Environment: real
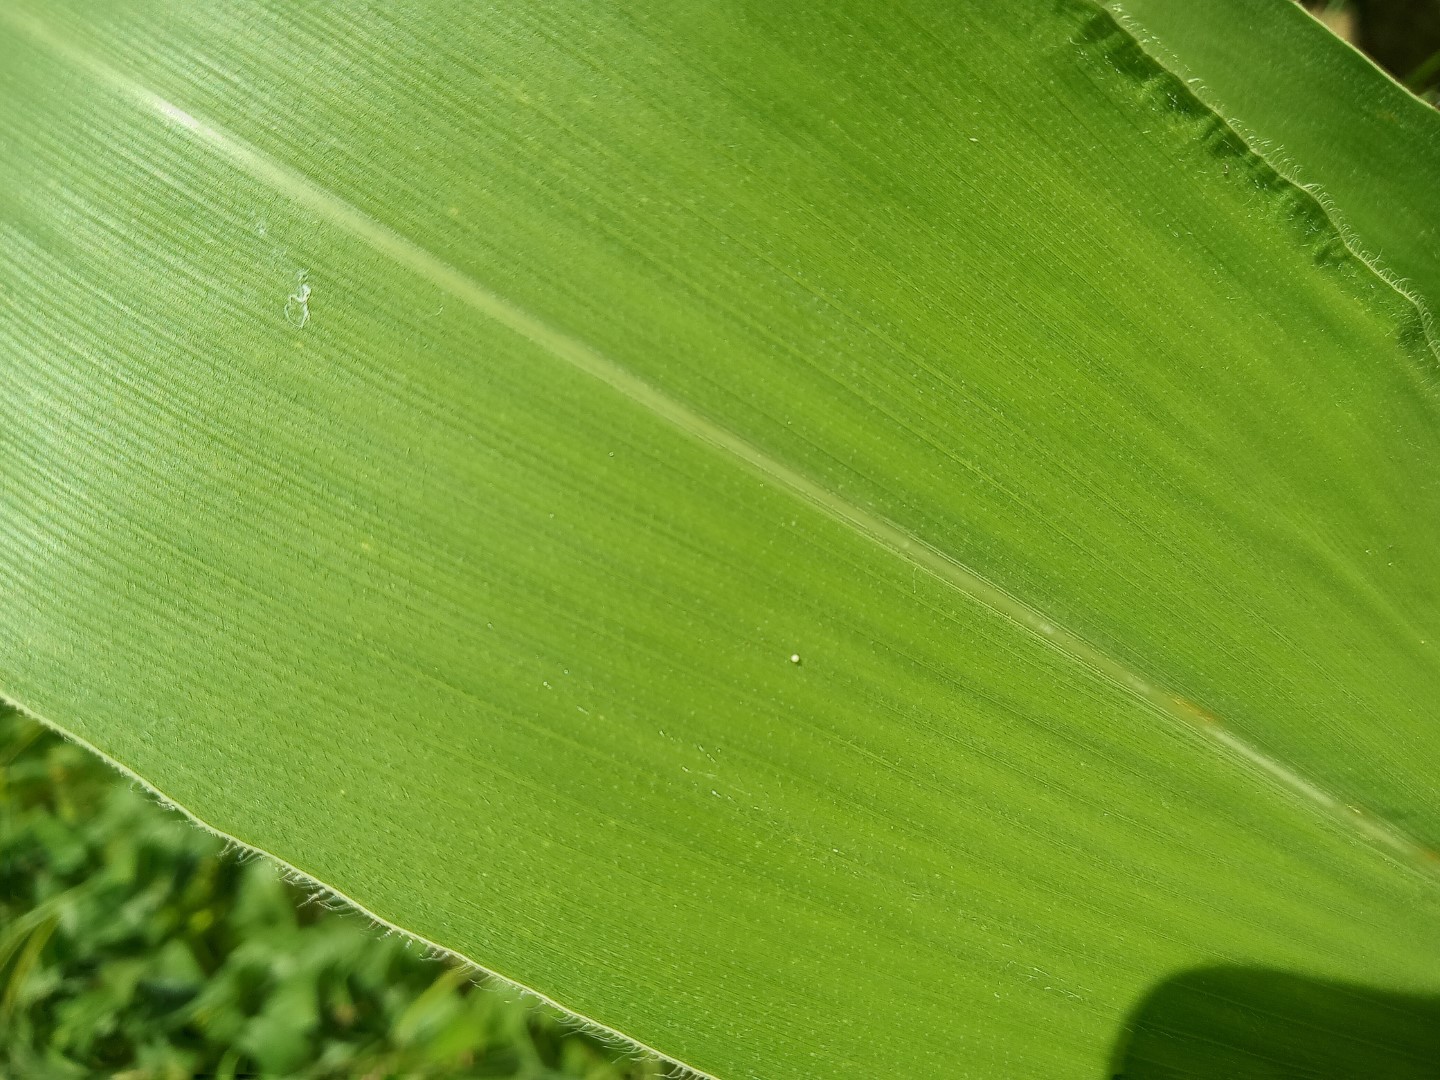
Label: healthy